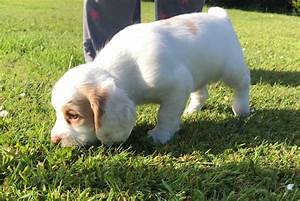
Label: cane